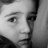
Emotion: sad